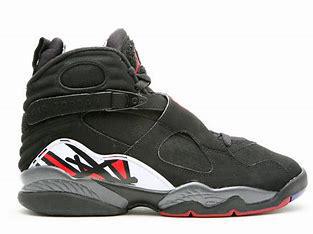
Brand: Jordan
Model: 8 Retro